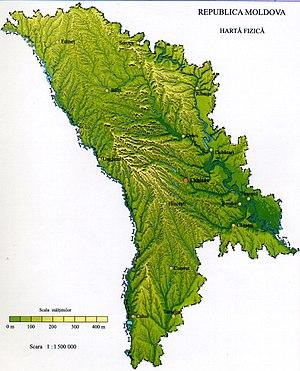
Relief de la République de Moldavie
La République de Moldavie est située au sud-est de l’Europe, entre les fleuves Prut et Dniestr ainsi que sur une bande étroite de la rive gauche du Nistru, dans son cours moyen et inférieur.